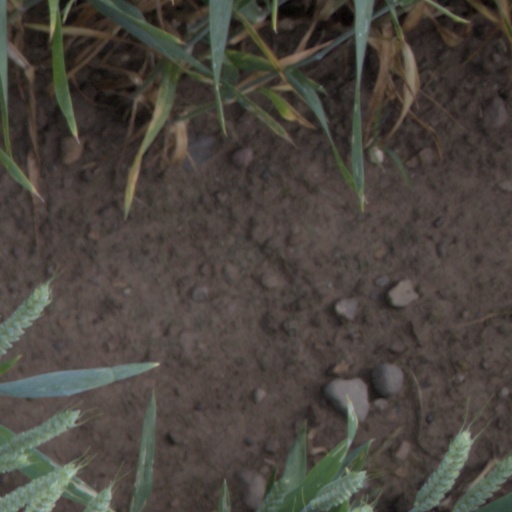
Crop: wheat